McPherson Square

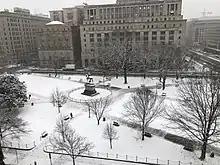
McPherson Square in winter

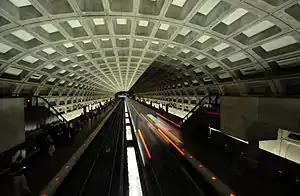
The McPherson Square station on the Washington Metro

McPherson Square is a public square in downtown Washington, D.C. It is bound by K Street Northwest to the north, Vermont Avenue NW on the East, I Street NW on the south, and 15th Street NW on the West; it is one block northeast of Lafayette Park. It is the sister square of Farragut Square two blocks west. It is served by the McPherson Square station of the Washington Metro.